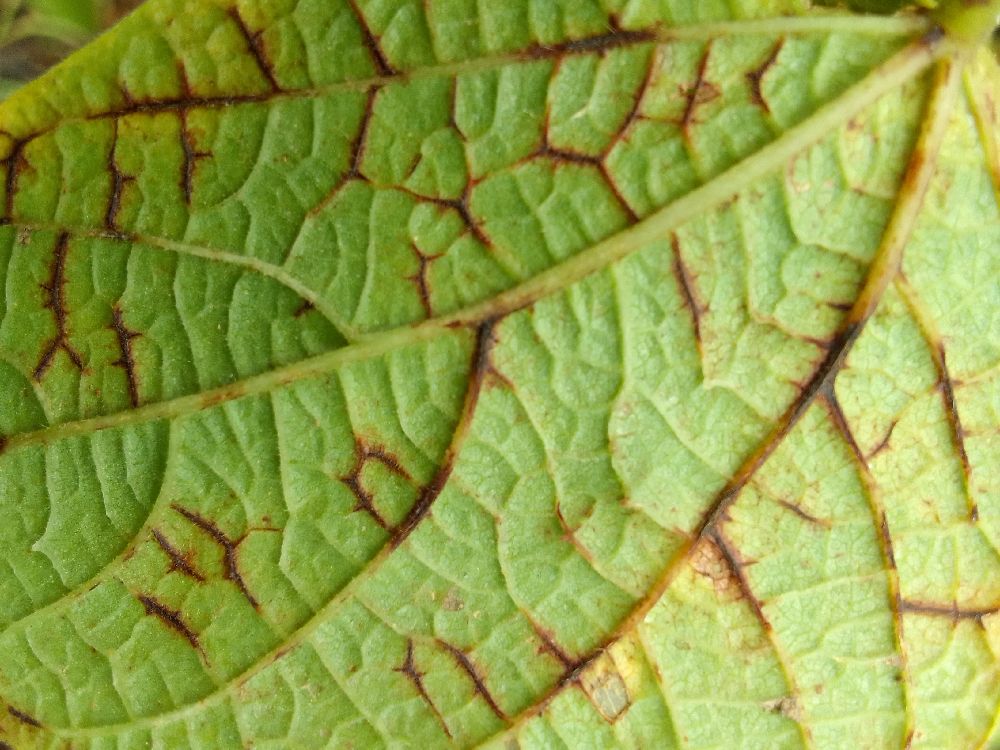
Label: anthracnose